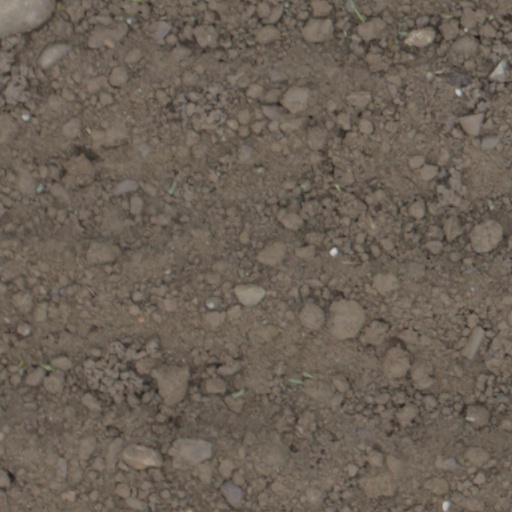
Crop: wheat